The Ring of the Dove

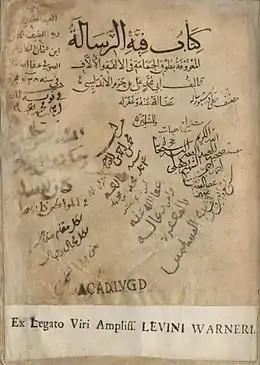
"The Ring of the Dove" (Ms. Or. 927 in Leiden University Library)

The Ring of the Dove or Ṭawq al-Ḥamāmah is a treatise on love written in the year 1022 by Ibn Hazm. Normally a writer of theology and law, Ibn Hazm produced his only work of literature with "The Ring of the Dove". He was heavily influenced by Plato's Phaedrus, though the bulk of the work was still his own writing, rather than an anthology of other works. Although the human aspects of affection are the primary concern, the book was still written from the perspective of a devout Muslim, and as such chastity and restraint were common themes.